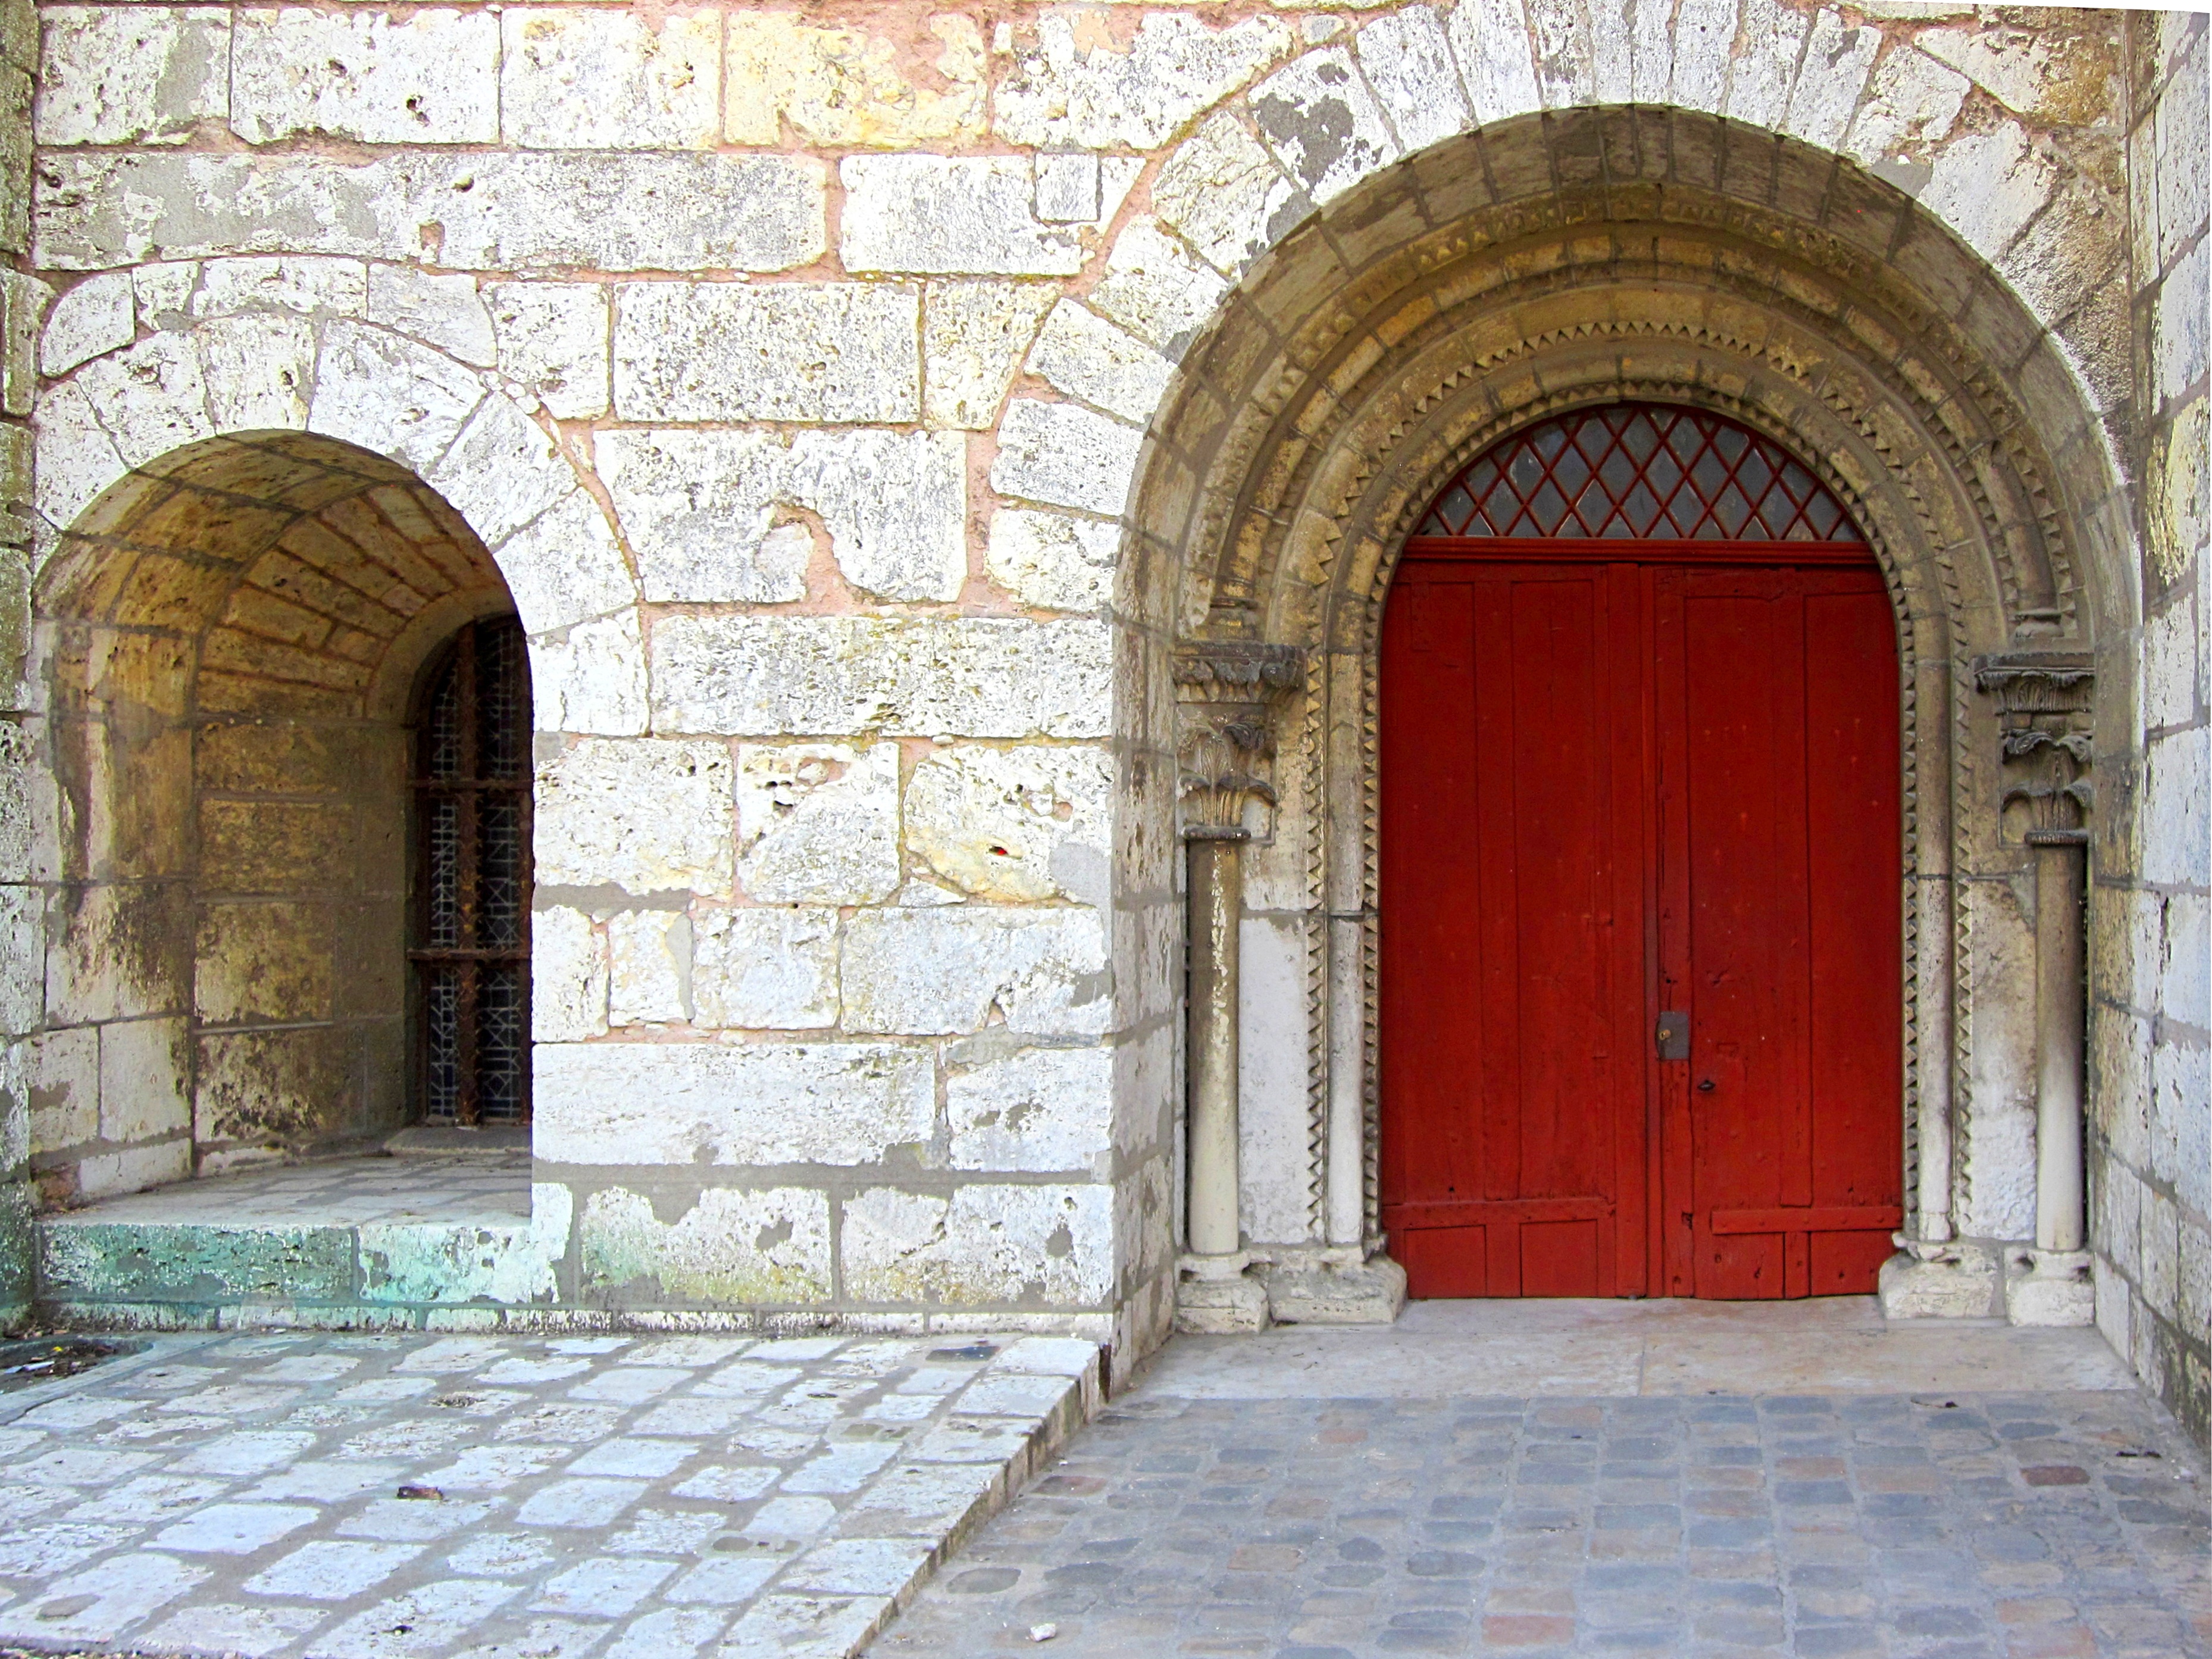
architecture, wood, building, palace, arch, red, entrance, facade, chapel, brick, door, doorway, place of worship, courtyard, monastery, synagogue, chartres, arcade, estate, hacienda, mediaeval, ancient history